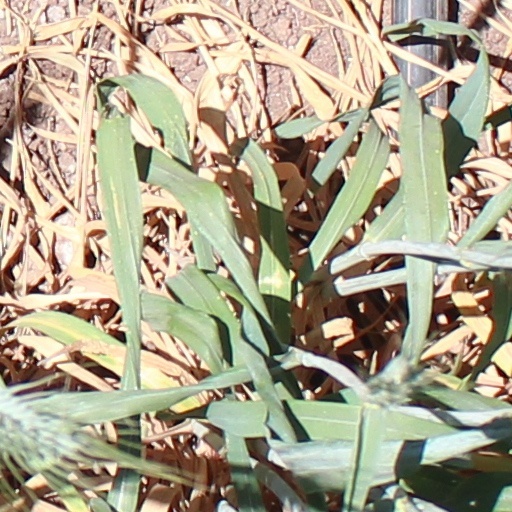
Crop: wheat